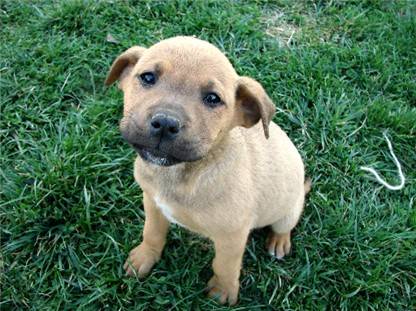
Label: dog